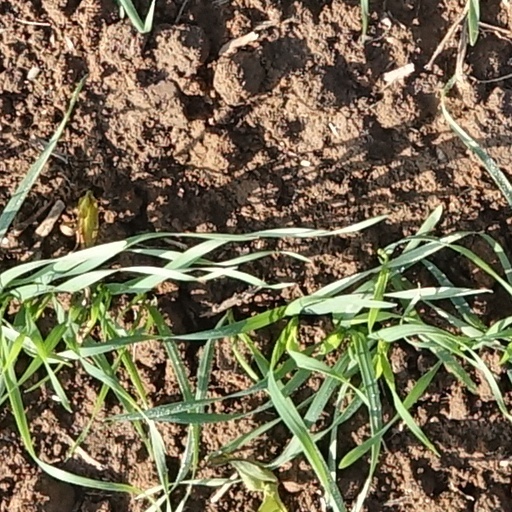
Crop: wheat